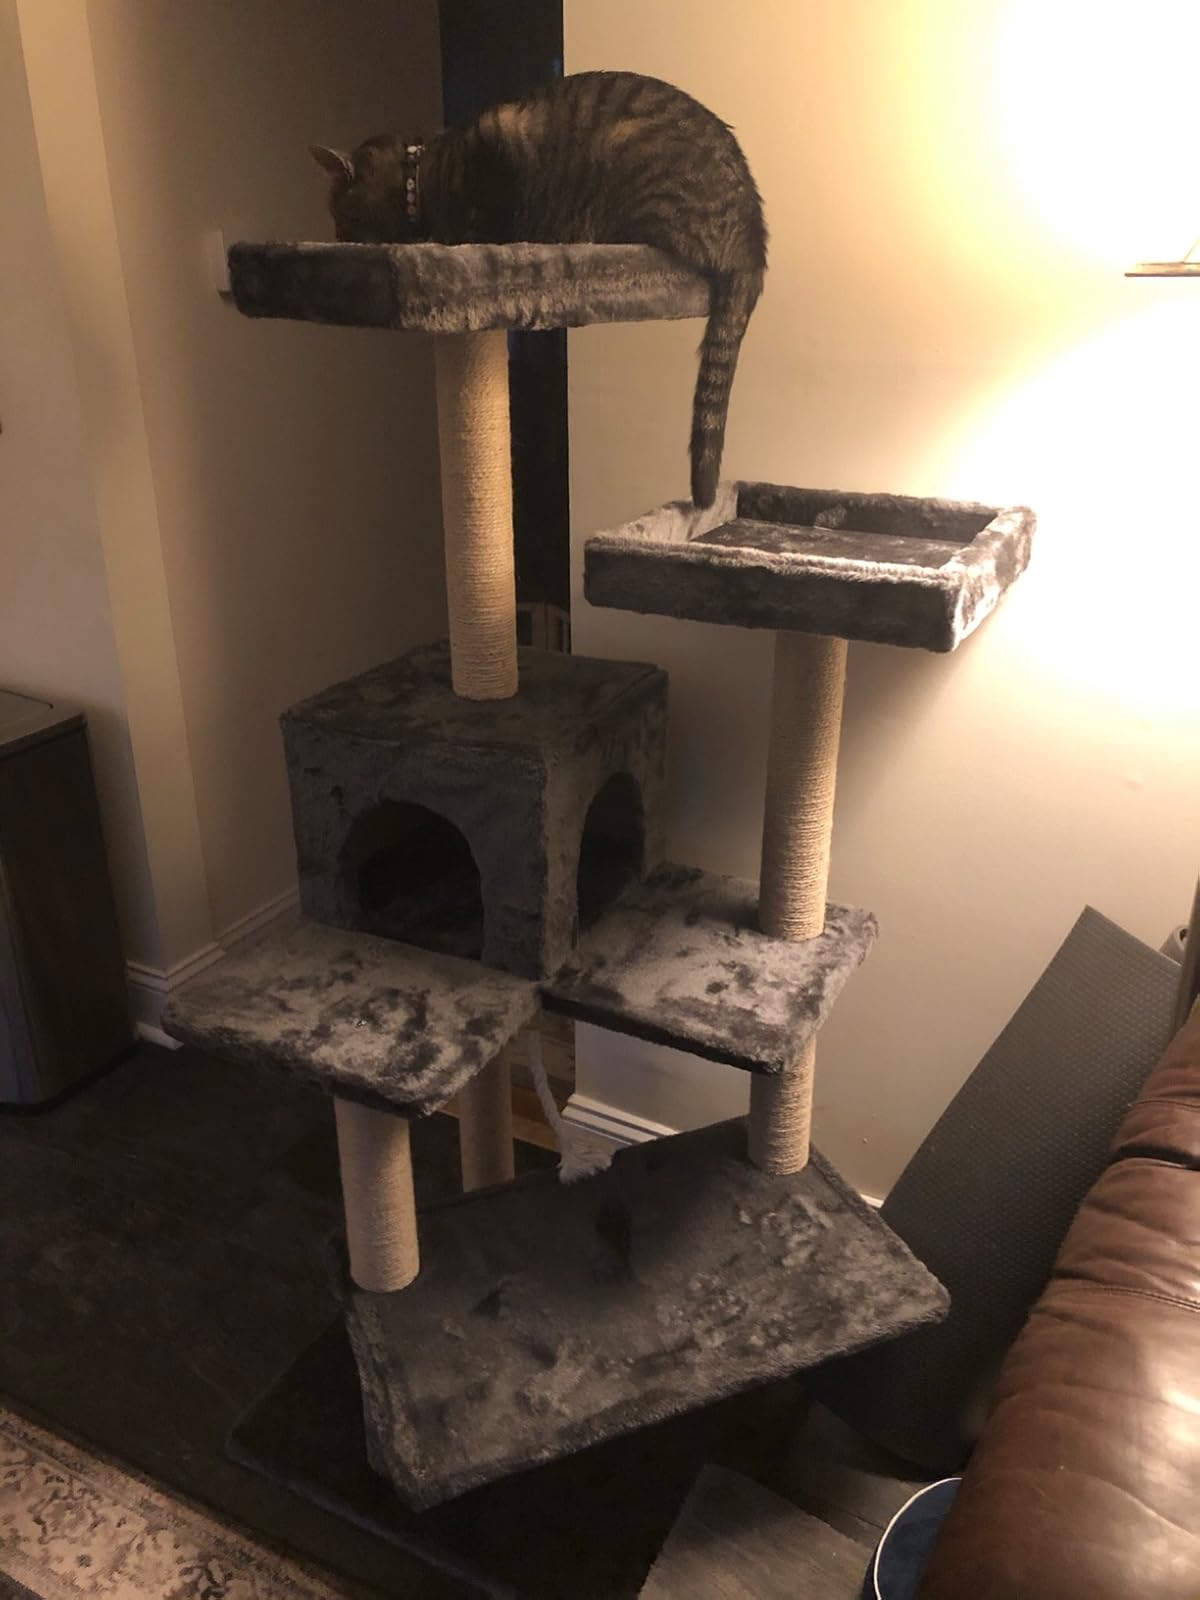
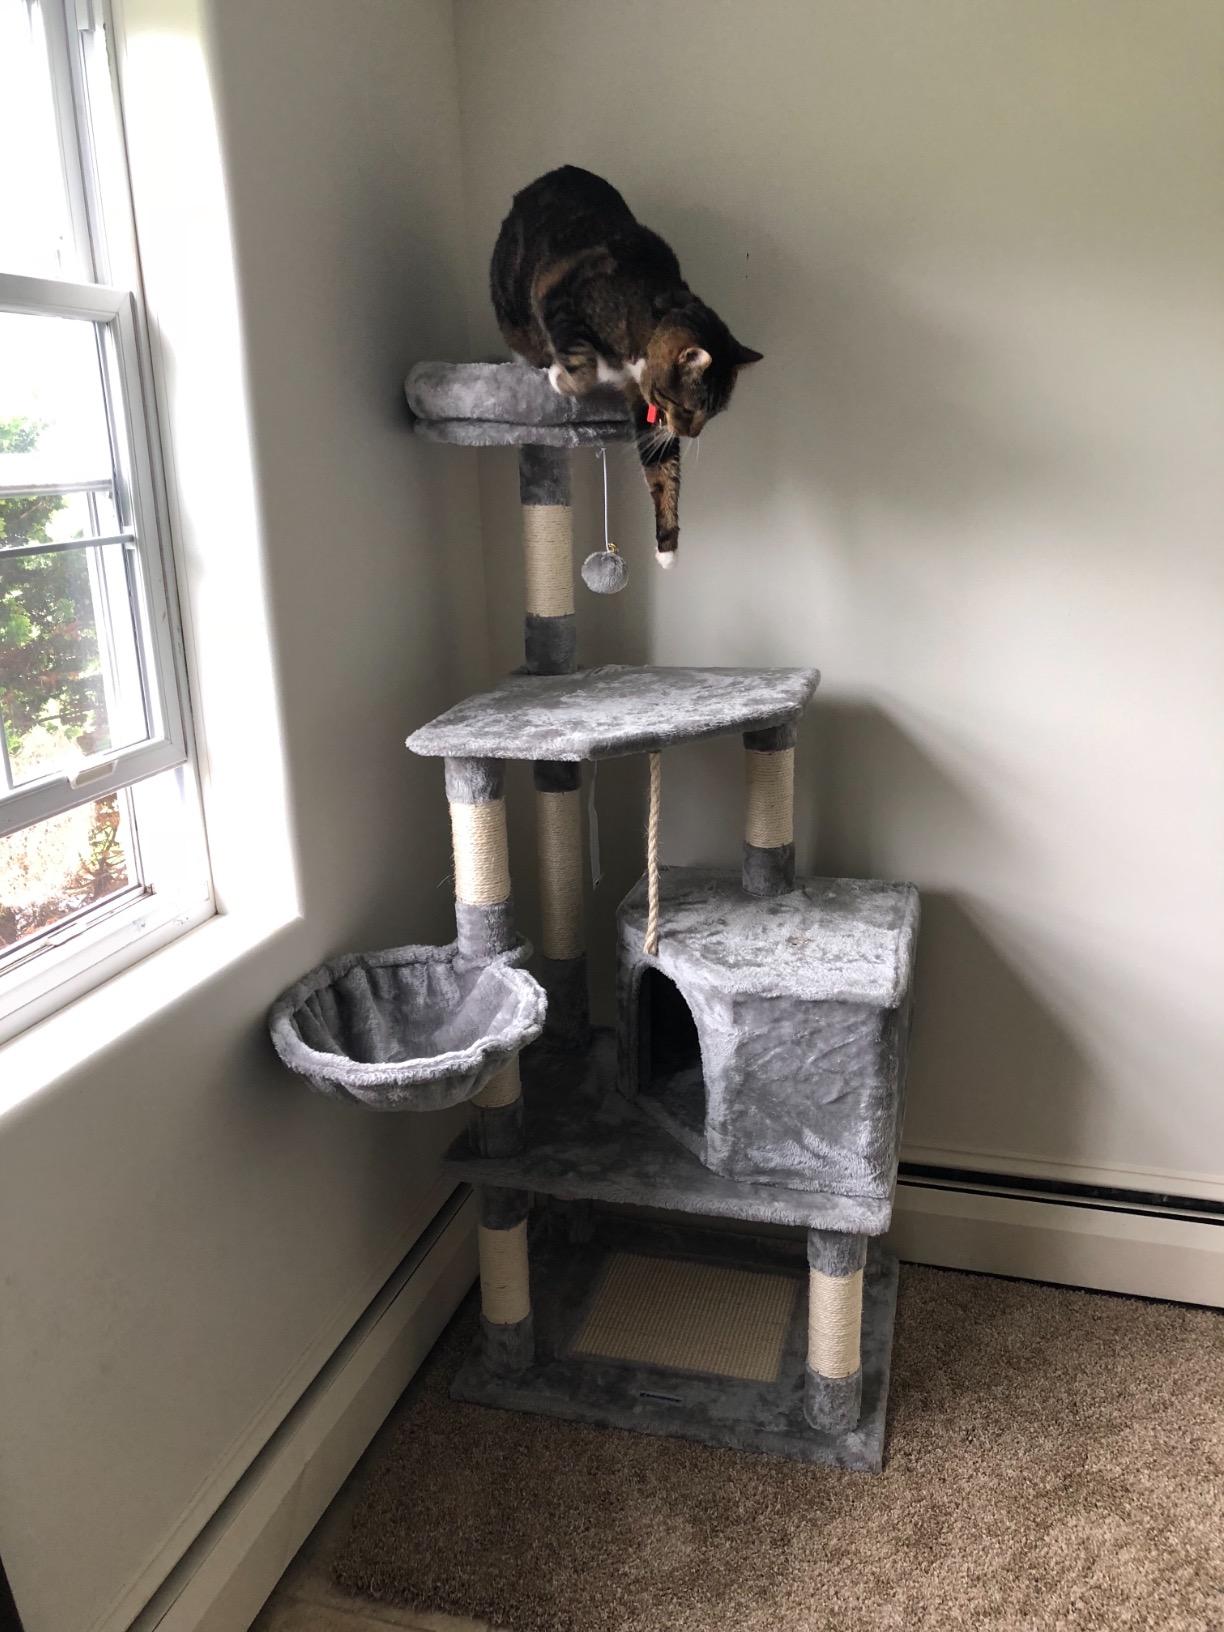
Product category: items_cat tree
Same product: no